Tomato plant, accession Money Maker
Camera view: bottom (45 deg); turntable rotation: 0 degrees
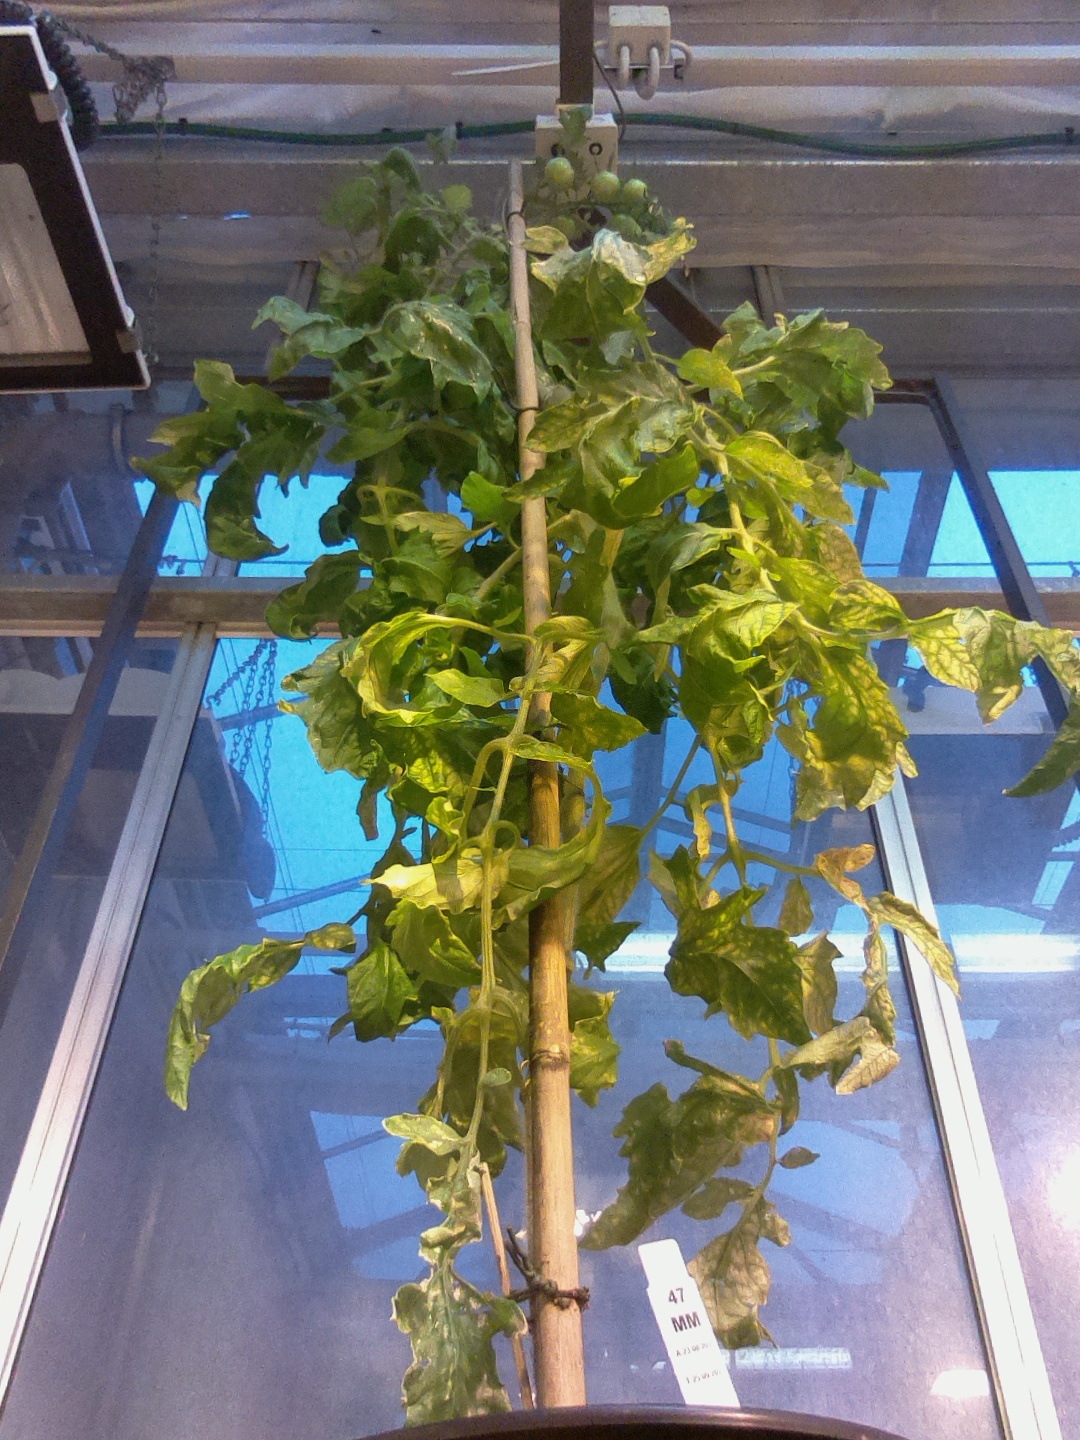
BBCH growth stage 78: 80% -90% of final fruit size